Arnold Bronckorst

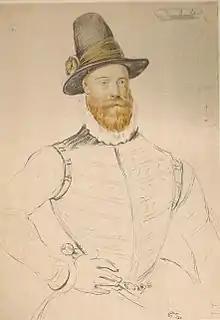
Regent Morton c. 1580,by Arnold Bronckorst (drawing)

Arnold Bronckhorst, or Bronckorst or Van Bronckhorst ( 1565–1583) was a Flemish or Dutch painter who was court painter to James VI of Scotland.